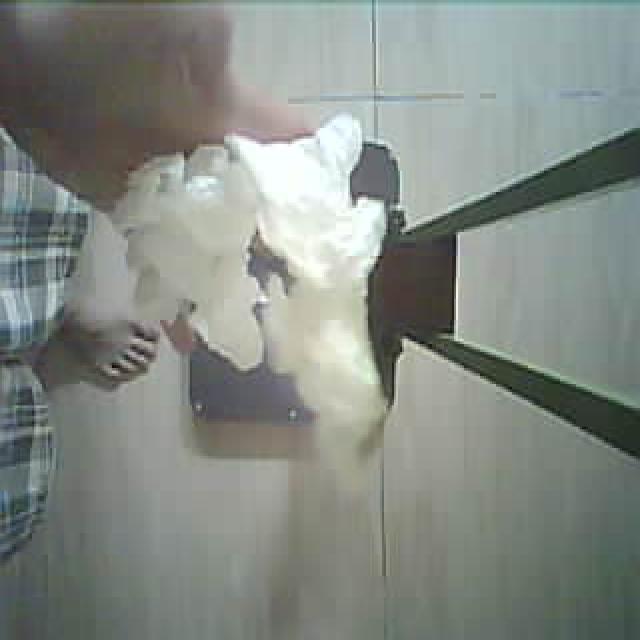
Label: tissues